Mobile Suit Gundam: Char's Counterattack

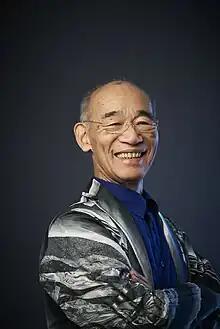
Director and writer Yoshiyuki Tomino

After the production of "Mobile Suit Gundam ZZ", the movie was planned in response to fan desire for a conclusion to the rivalry between Amuro Ray and Char Aznable. The film was originally planned to be released in January 1988.